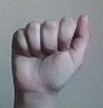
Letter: saad